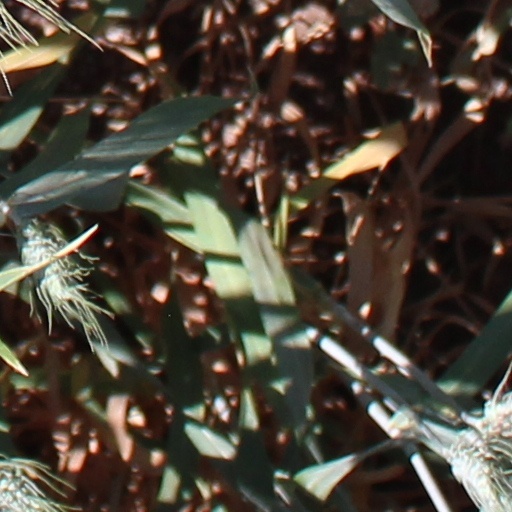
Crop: wheat